International Association for Cryptologic Research

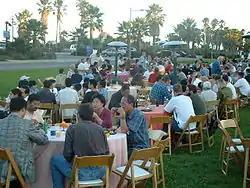
CRYPTO 2003 conference reception.

CRYPTO, the International Cryptology Conference, is an academic conference on all aspects of cryptography and cryptanalysis. It is held yearly in August in Santa Barbara, California at the University of California, Santa Barbara.